Hughie Thomasson

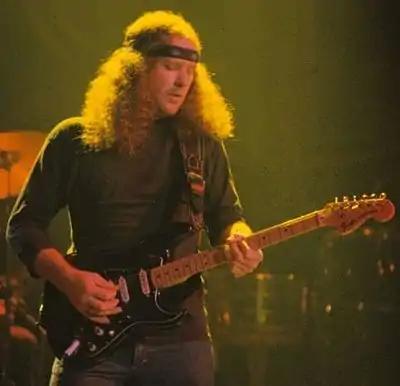
Thomasson performing in the 1970s

Hugh Edward "Hughie" Thomasson Jr. (August 13, 1952 – September 9, 2007) was an American guitarist and singer, best known as a founding member of Outlaws. The band found success in the late 1970s and early 1980s with a string of hits. He was also a replacement guitarist for Lynyrd Skynyrd.